Bajrakitiyabha

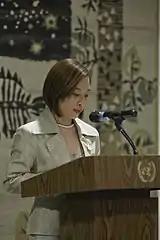
Princess Bajrakitiyabha at Headquarters of the United Nations in 2010

Princess Bajrakitiyabha was born on 7 December 1978 at Amphorn Sathan Residential Hall, Dusit Palace in Bangkok. She is the eldest child and first daughter of Vajiralongkorn and his first wife princess Soamsawali. She studied at the all-girls Rajini School when she was in elementary and junior high school. She moved to England and began her secondary education first at Heathfield School in Ascot, finishing at the Chitralada School.